Victoria Park, Newbury

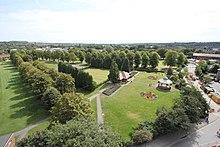
Aerial view of the park from the Parkway development

Victoria Park is a small public park near to the centre of Newbury, Berkshire, England. Current features of the park include a bandstand, tennis courts, boating lake, bowls club, skatepark, and a statue of Queen Victoria.